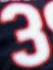
Number: 3